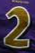
Number: 2